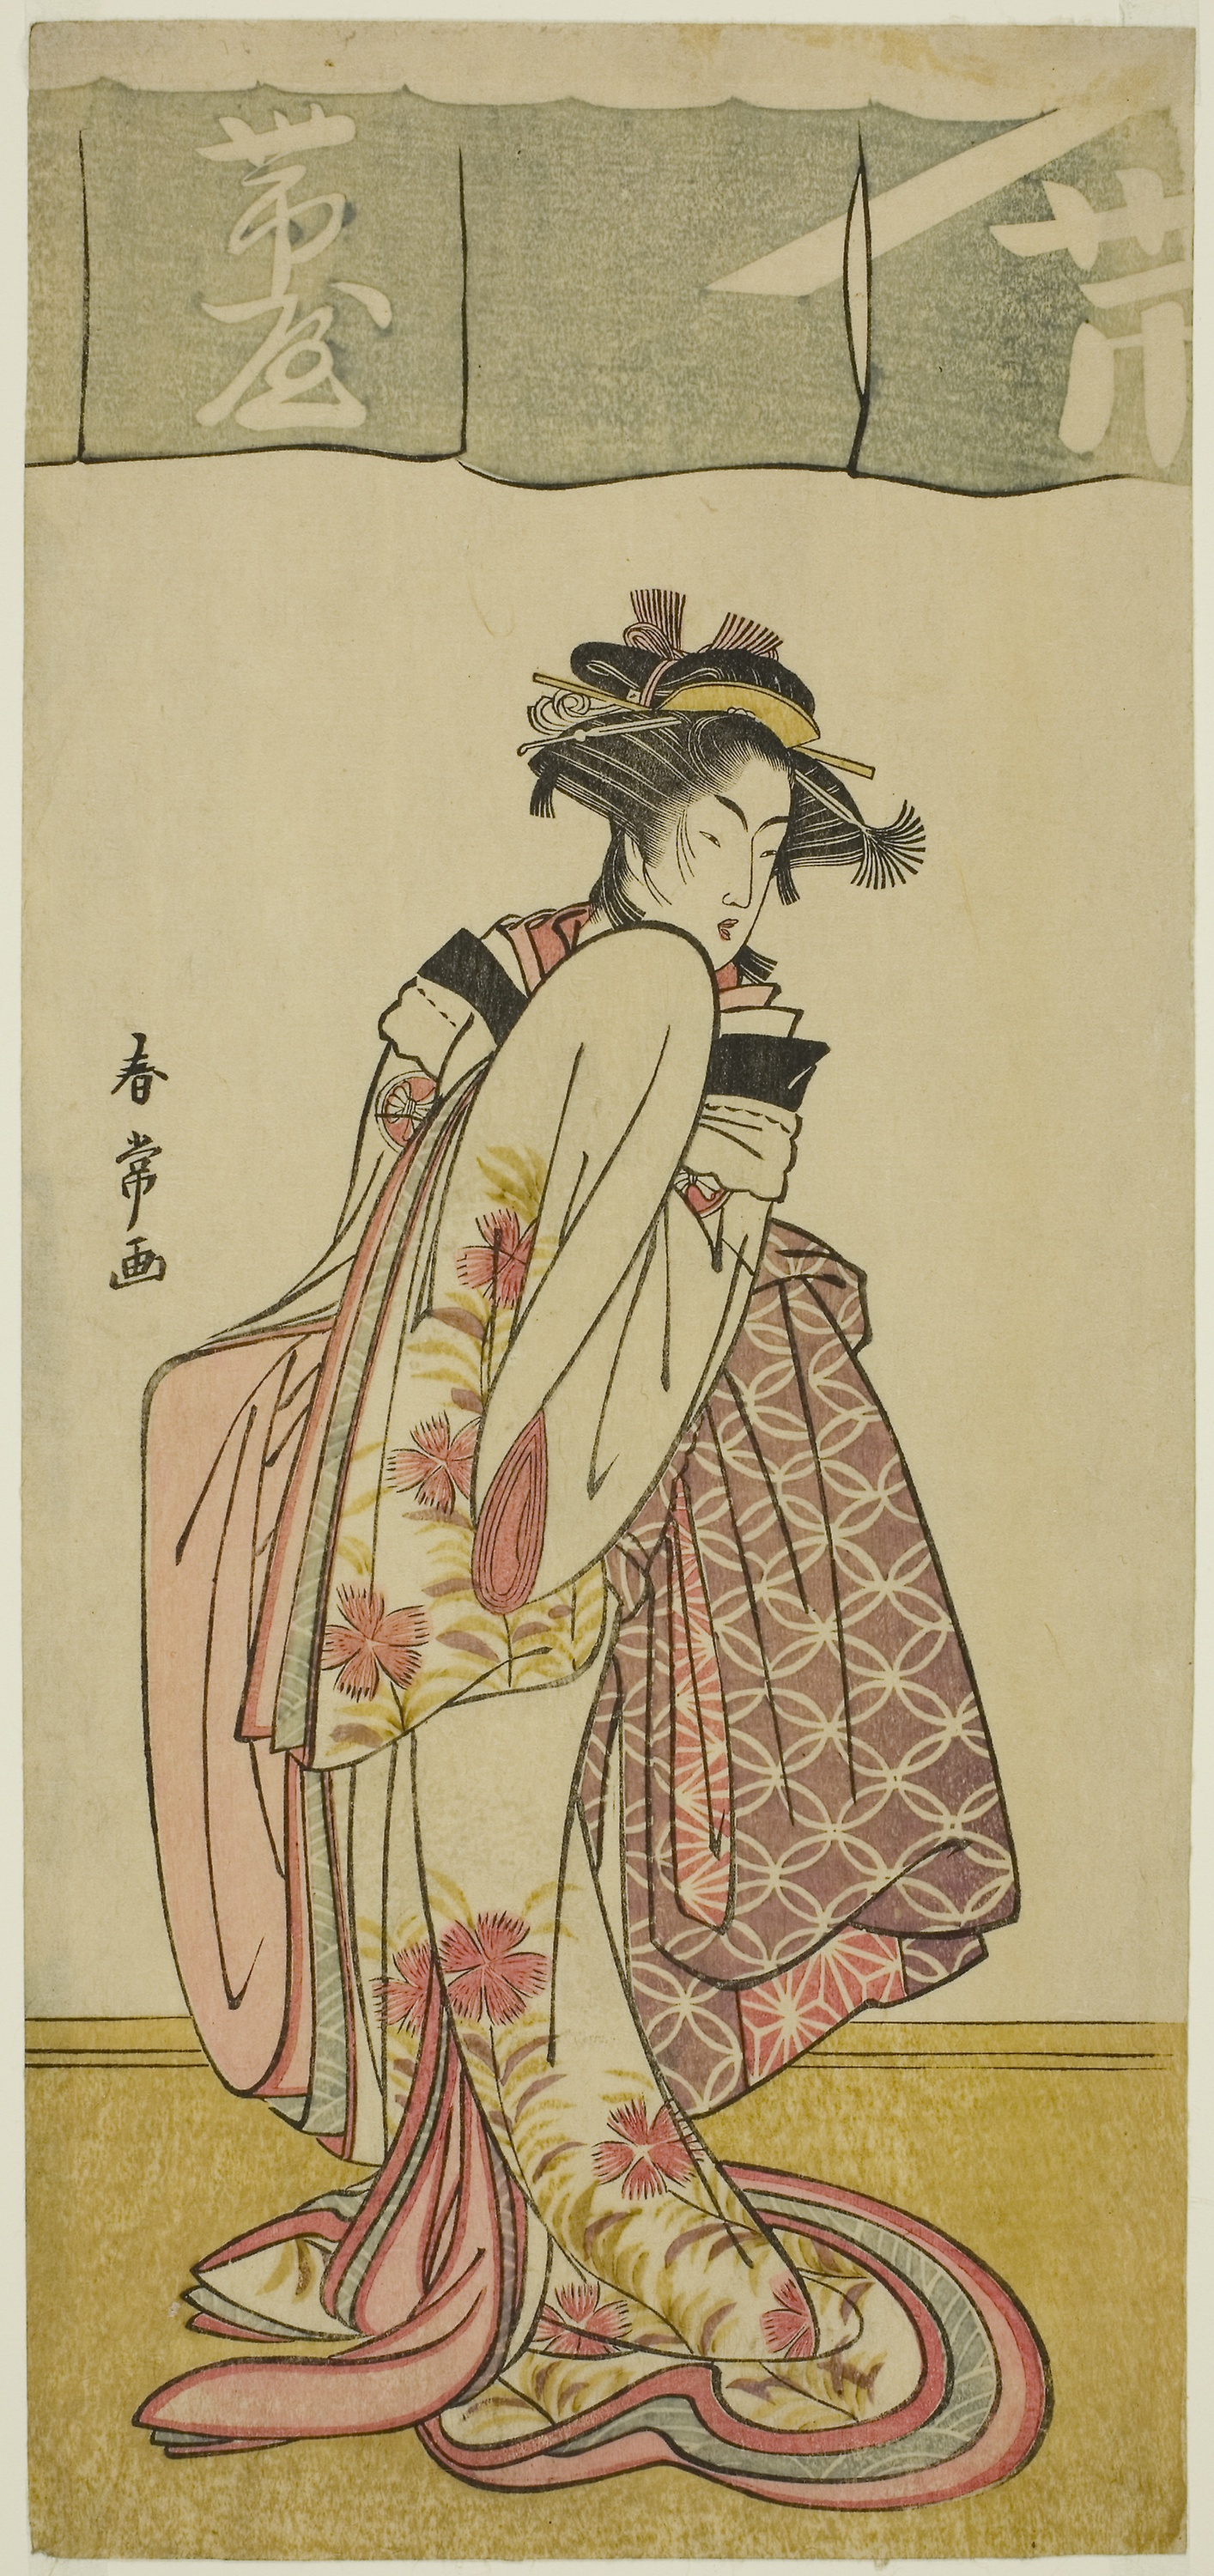
costume design, illustration, art, Victorian fashion, drawing, fashion illustration